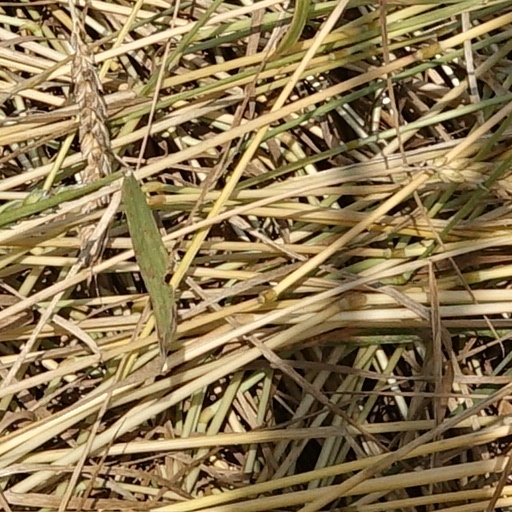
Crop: wheat